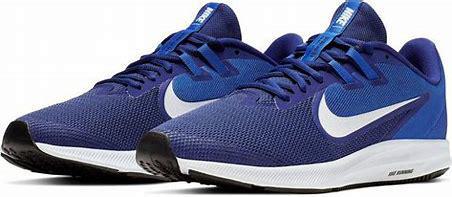
Brand: Nike
Model: Downshifter 9